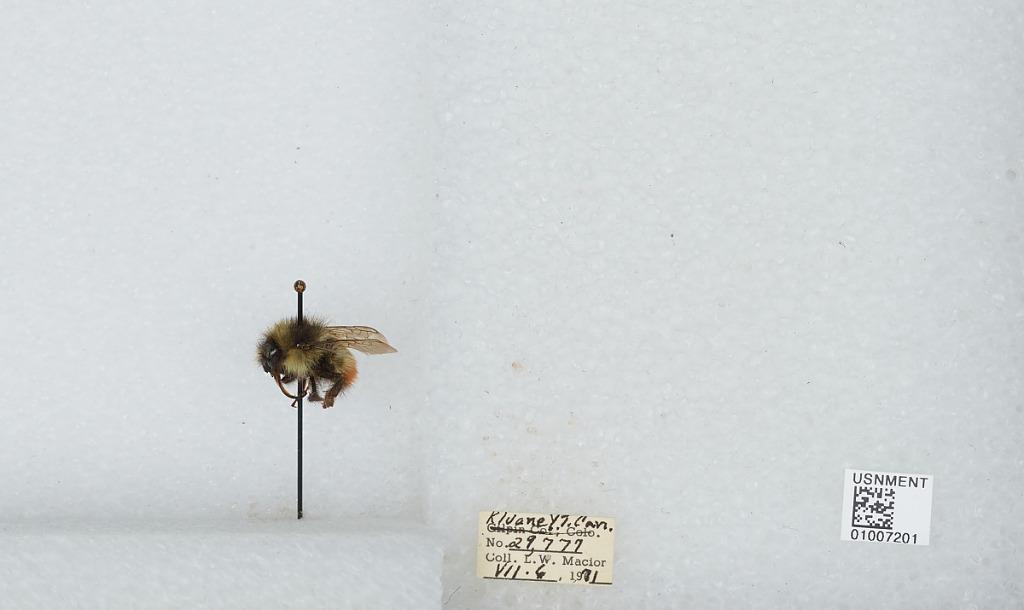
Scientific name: Bombus (Pyrobombus) flavifrons Cresson
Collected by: L. Macior
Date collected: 1971-7-6
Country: Canada
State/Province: Yukon Territory
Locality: Kluane
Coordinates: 60.75, -139.5